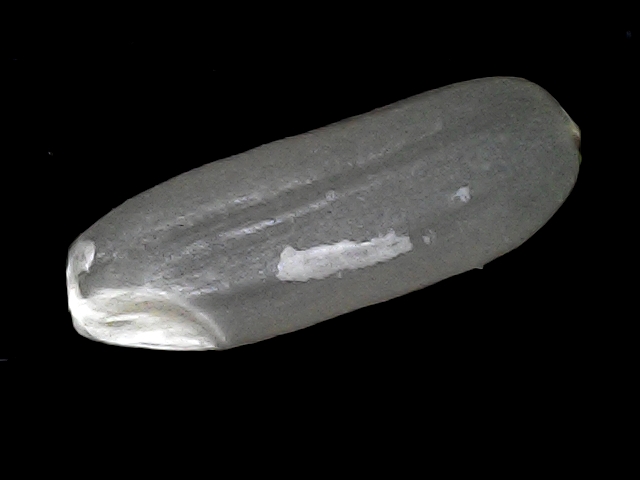
Rice variety: BD30